Super Tuesday

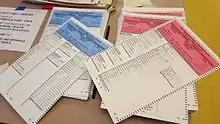
Republican and Democratic party ballots in a Massachusetts polling location, 2016

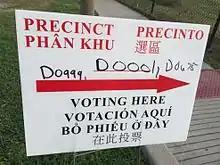
Sign for a polling station in English, Spanish, Vietnamese and Chinese in Houston, Texas, 2016

Super Tuesday is the United States presidential primary election day in February or March when the greatest number of U.S. states hold primary elections and caucuses. Approximately one-third of all delegates to the presidential nominating conventions can be won on Super Tuesday, more than on any other day. The results on Super Tuesday are therefore a strong indicator of the likely eventual presidential nominee of each political party.